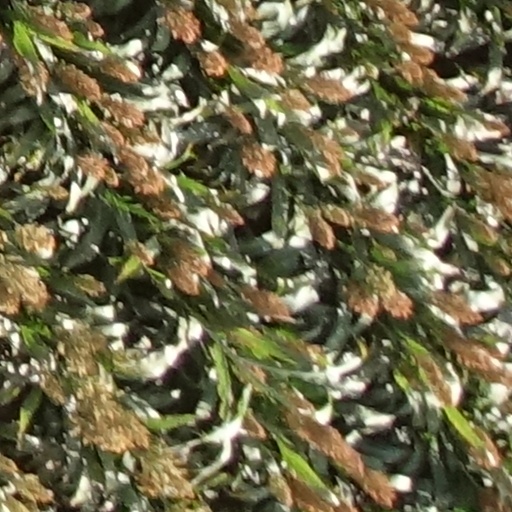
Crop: sorghum